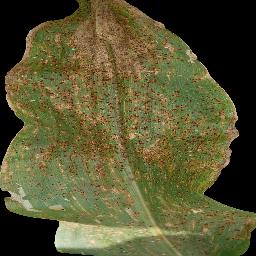
Label: Corn___Common_rust